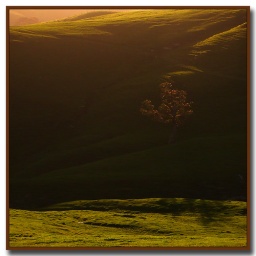
Spring...the Sun is still low in the sky...storms clear the air..bringing needed rain...in the stillness you can almost hear the grass growing...